Tommy's margarita

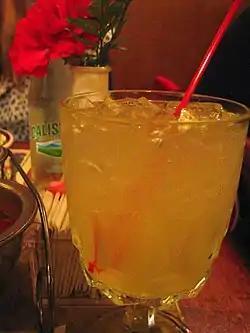
Tommy's margarita as it is served at Tommy’s Mexican Restaurant

Tommy's margarita is a variant of the margarita cocktail that uses agave nectar instead of triple sec and simple syrup. It is recognized by the IBA as a new era drink.